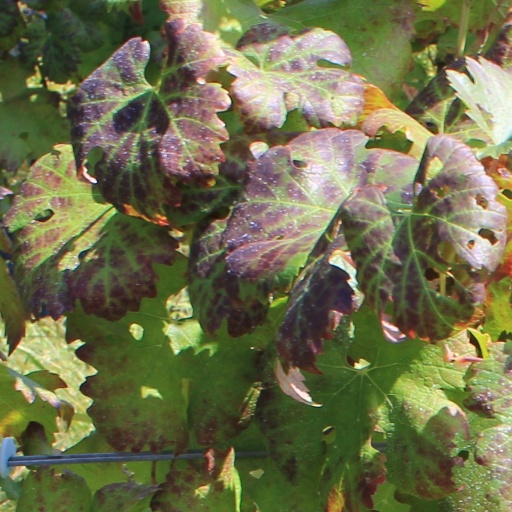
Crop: grape